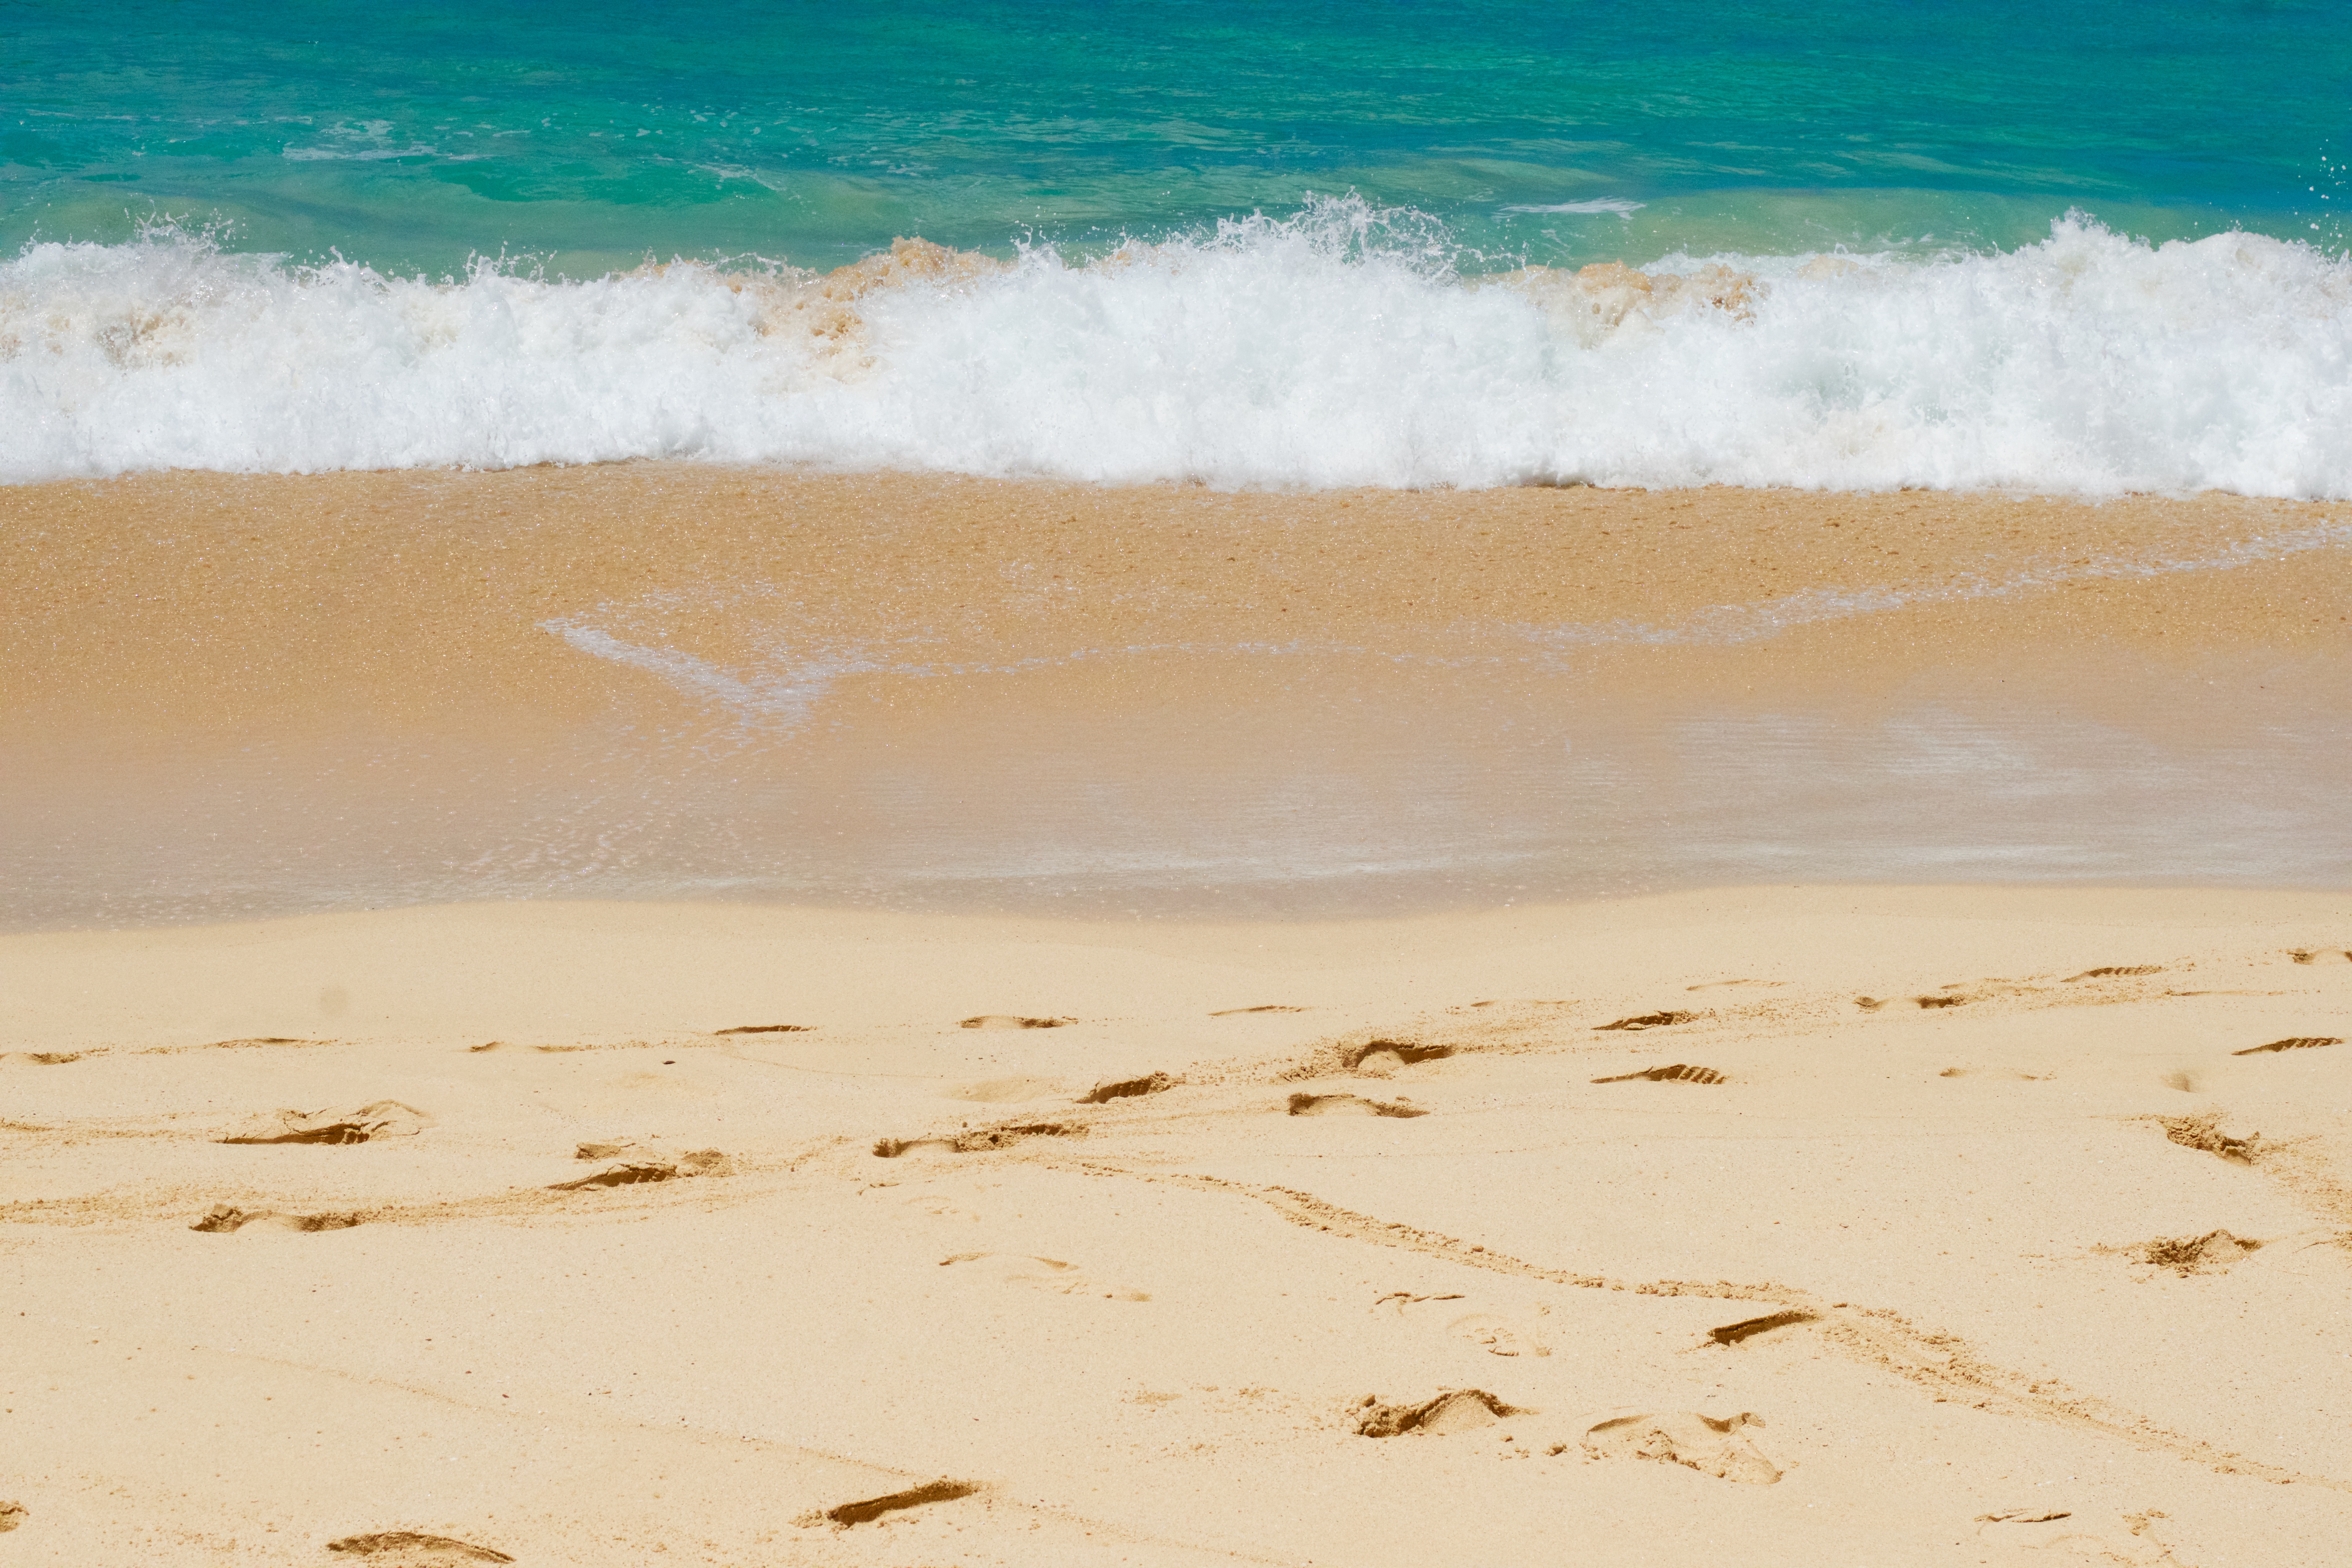
beach, sea, coast, water, sand, ocean, horizon, shore, wave, material, body of water, wind wave